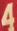
Number: 4